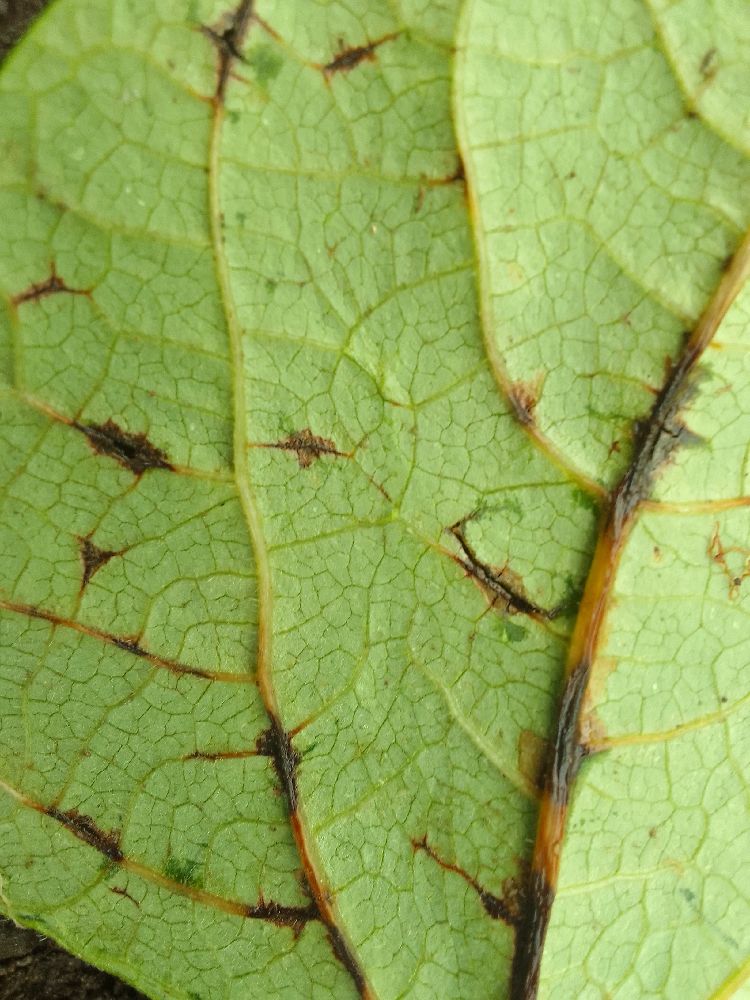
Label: anthracnose